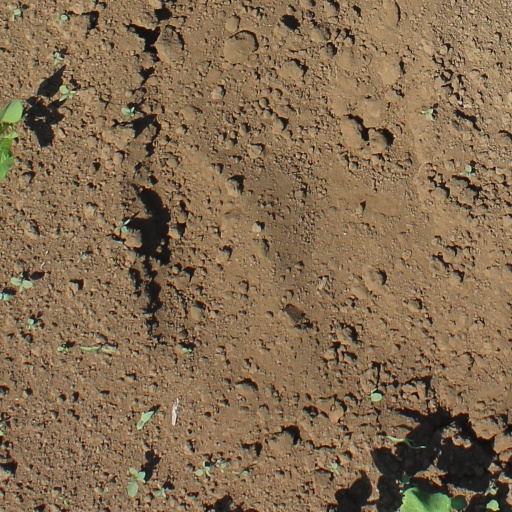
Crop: soybean